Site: brandenburg
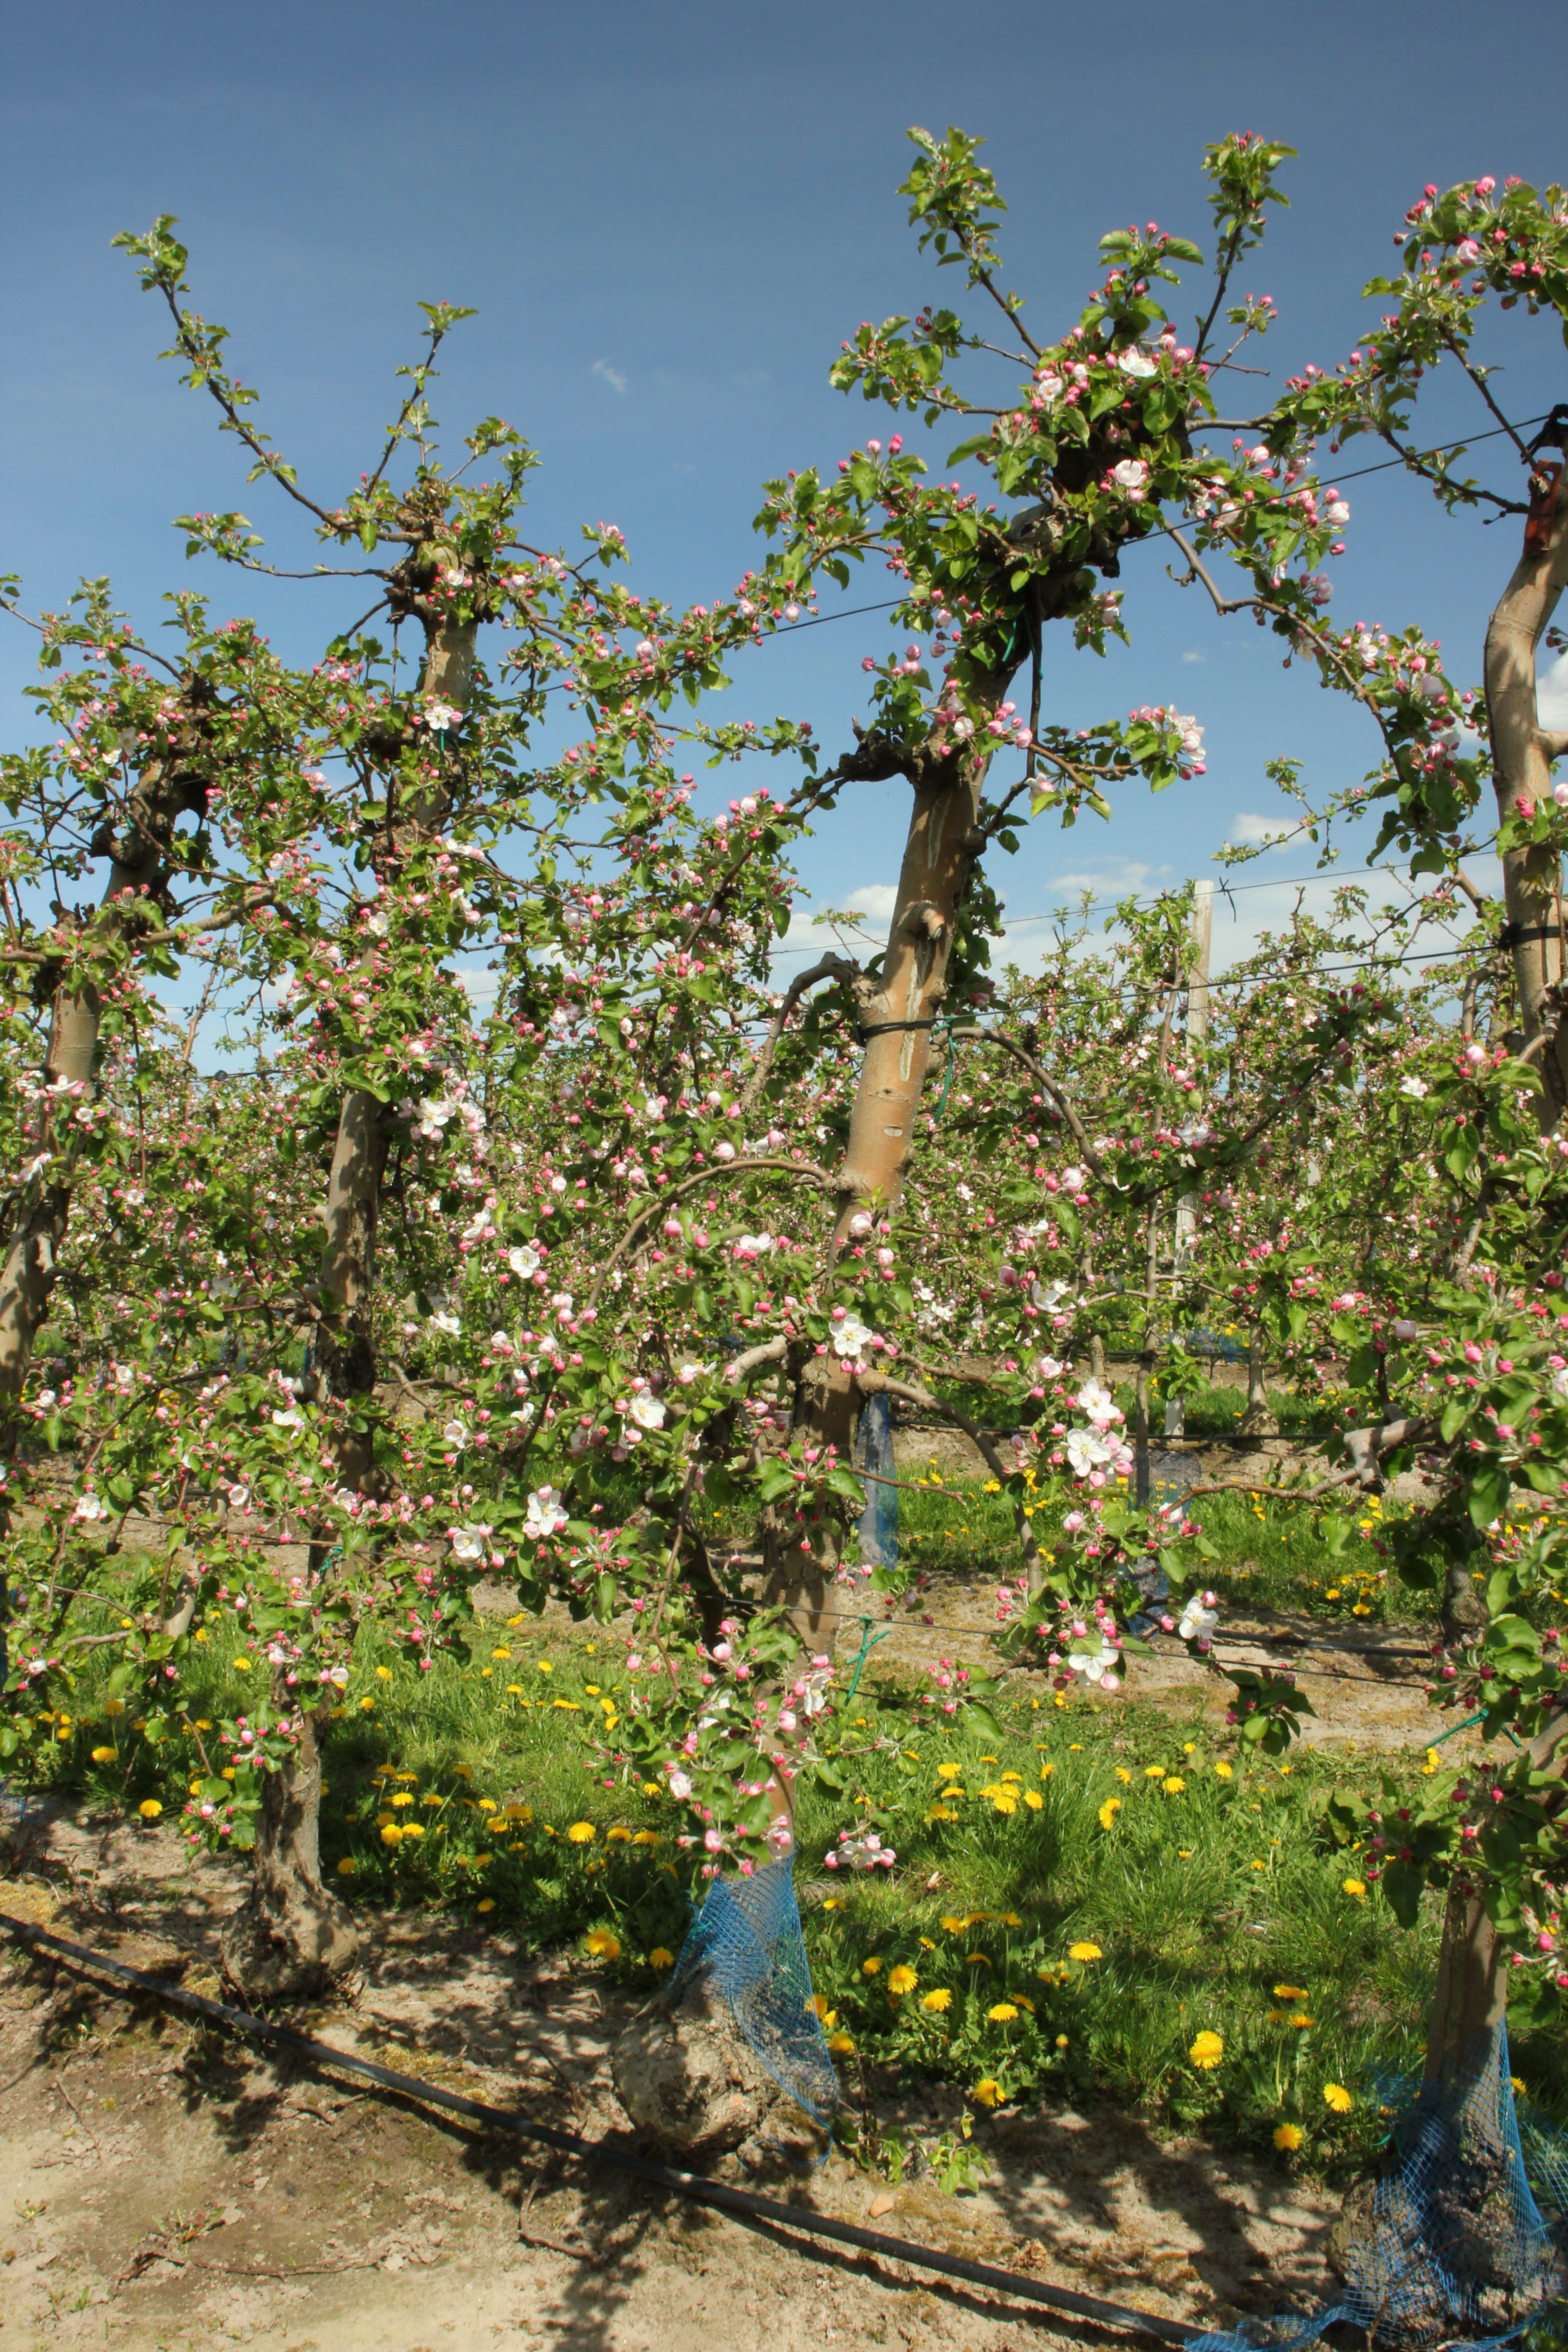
Growth stage (BBCH 57): Inflorescence emergence